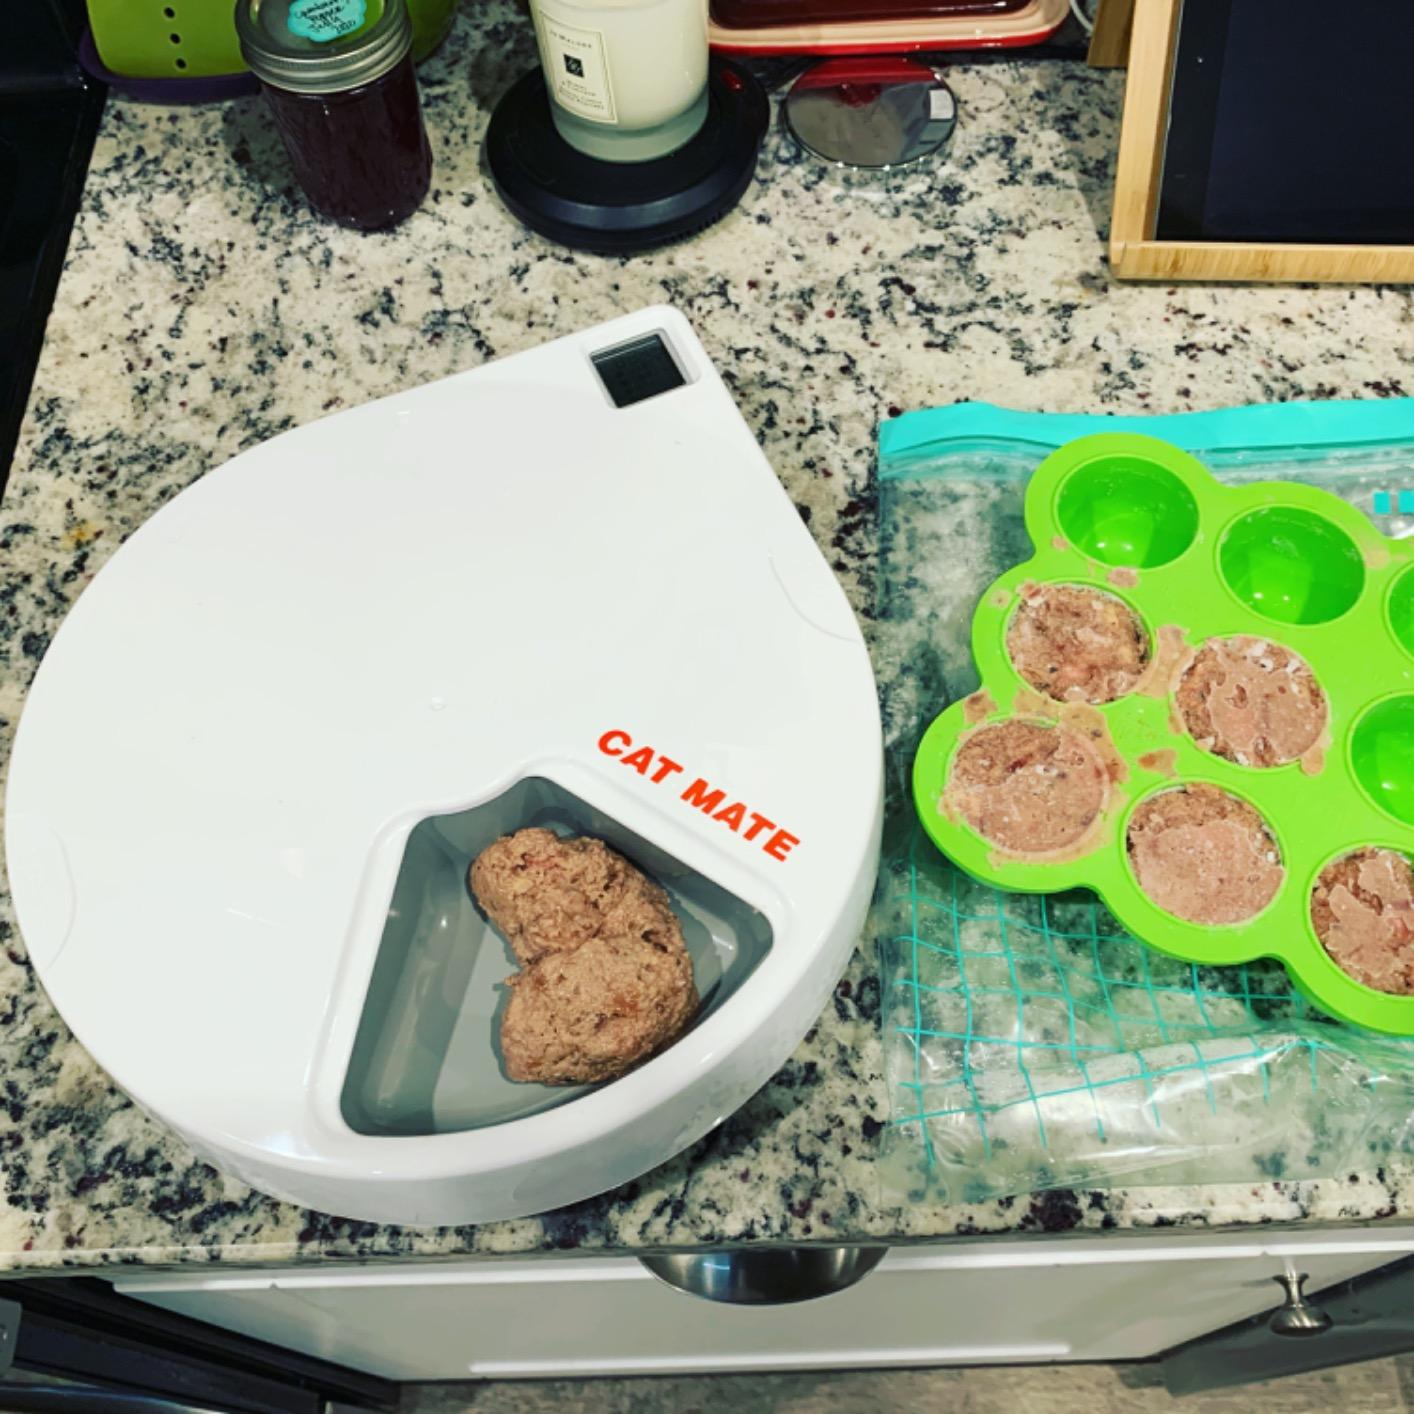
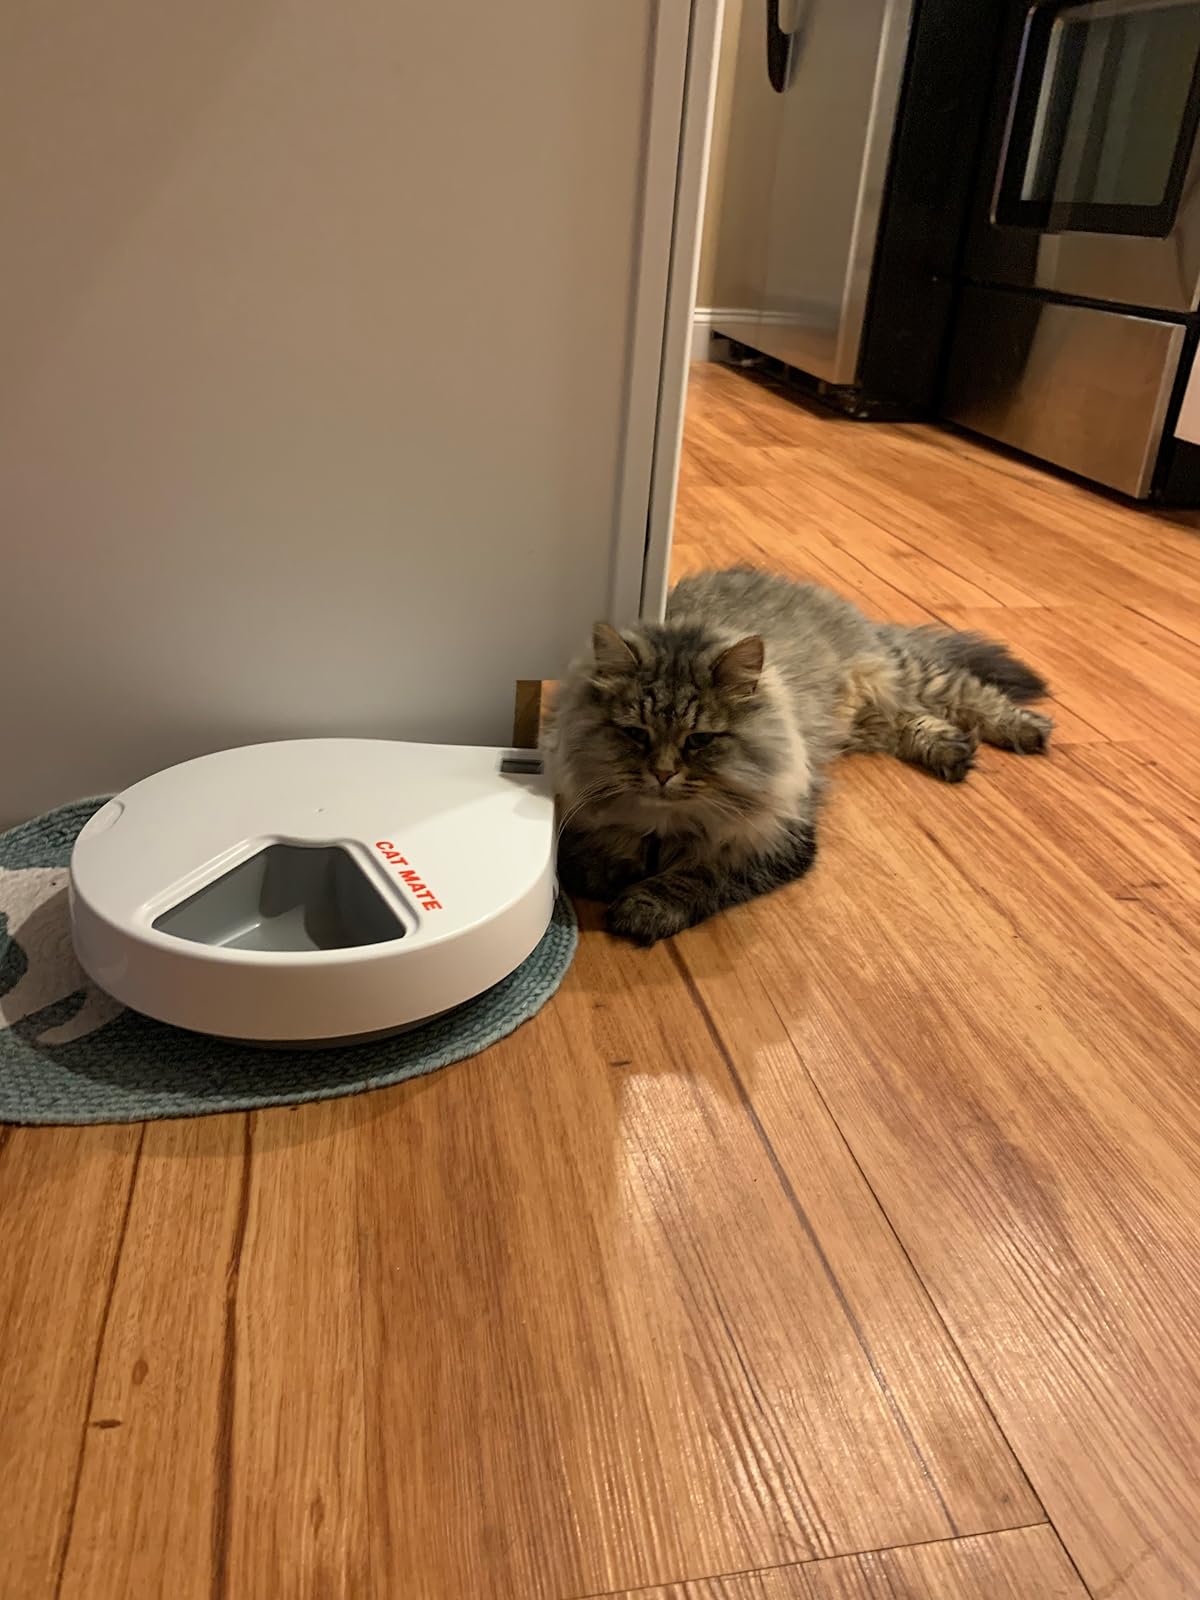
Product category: items_feeder
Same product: yes